Samuel H. Starr

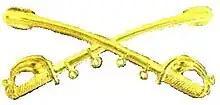
United States Cavalry branch insignia

Samuel Starr enlisted in the United States Army as a private on October 27, 1832, in Company G, 4th United States Artillery to October 26, 1837. On June 23, 1846, he enlisted with Company A, an engineer battalion during the Mexican War reaching the rank of sergeant and given a brevet promotion to second lieutenant on June 28, 1848, and he was discharged on July 13, 1848. He sent letters to his wife's home from Matamoros, Mexico in 1846. Other letters were sent from Victoria, Mexico dated January 12, 1847, and two from Tampico dated February 9 and 22, 1847. His nickname was "Paddy" reflective of his Irish ancestry.